John Osborne, 11th Duke of Leeds

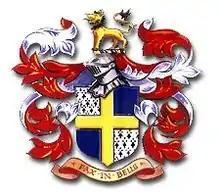
Ancestral arms of the Osborne family, Dukes of Leeds

John Francis Godolphin Osborne, 11th Duke of Leeds (12 March 1901 – 26 July 1963) was a British peer.